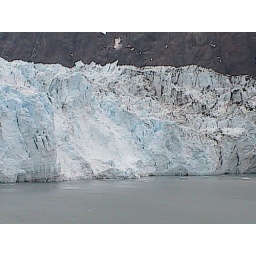
The black in the ice is ground rock...ground as fine as sand